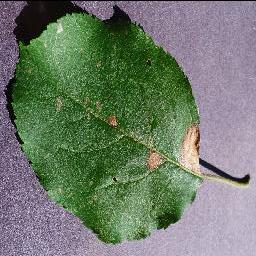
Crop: apple
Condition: black_rot